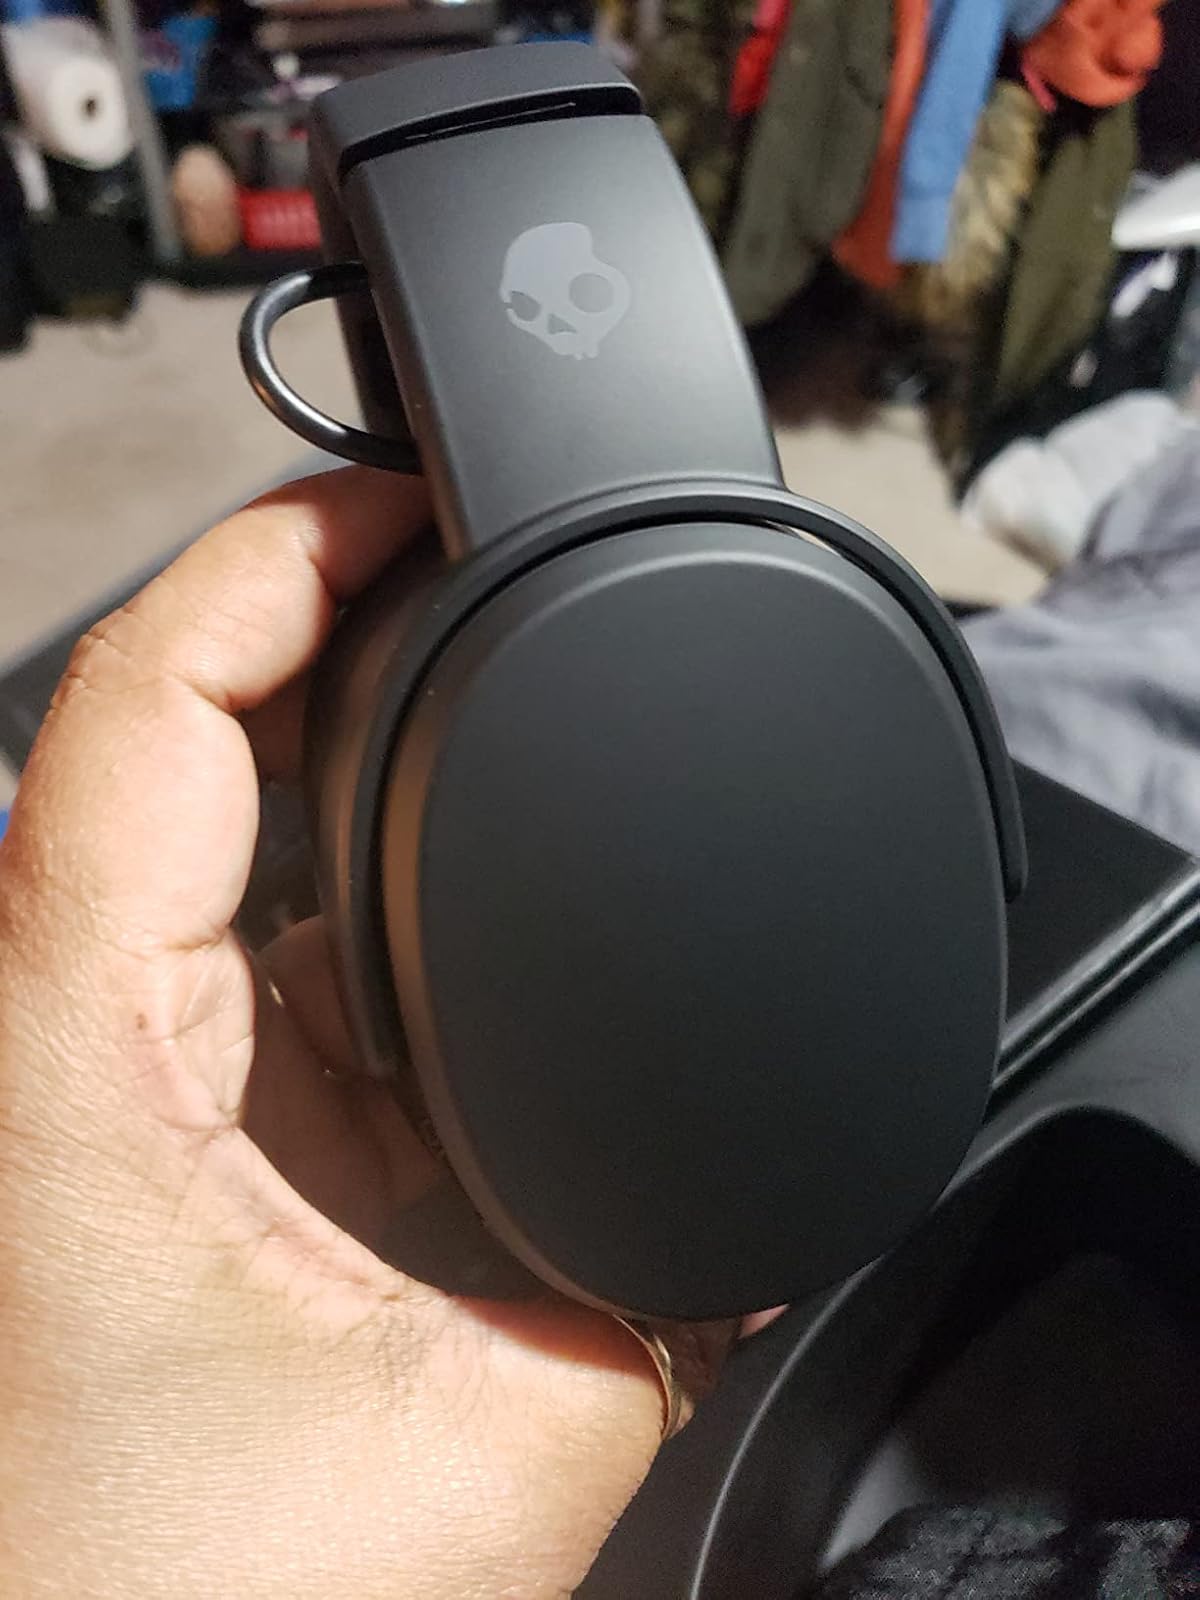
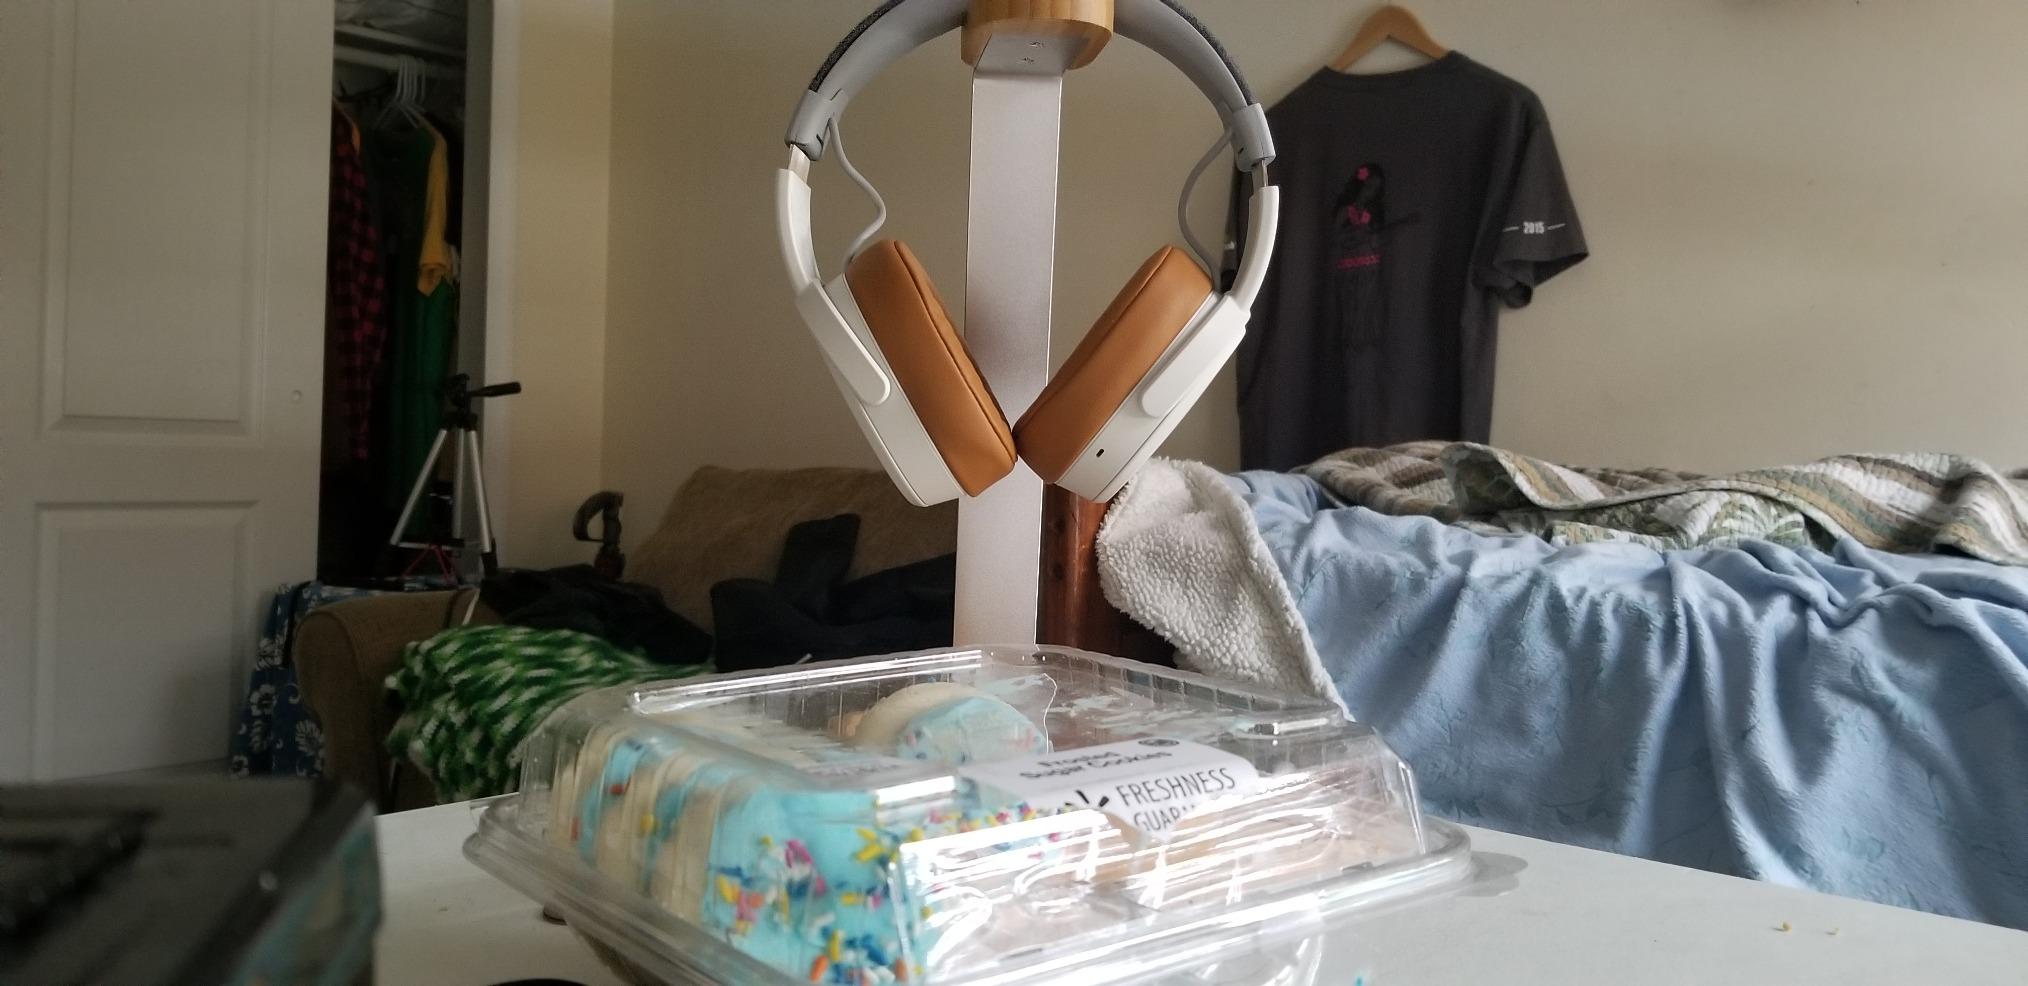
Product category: headphones
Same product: no